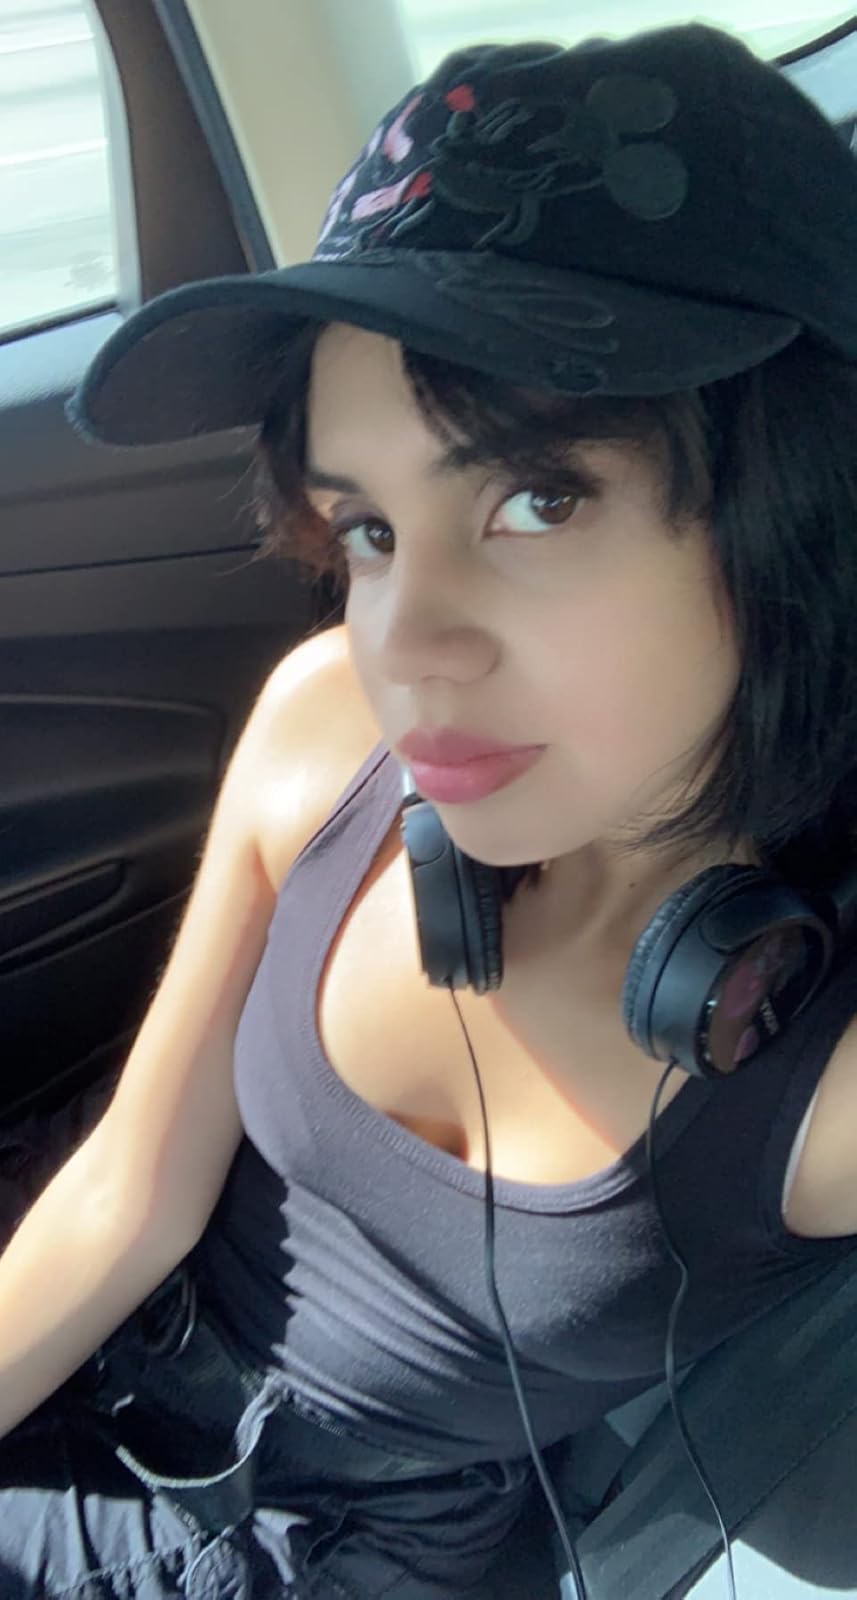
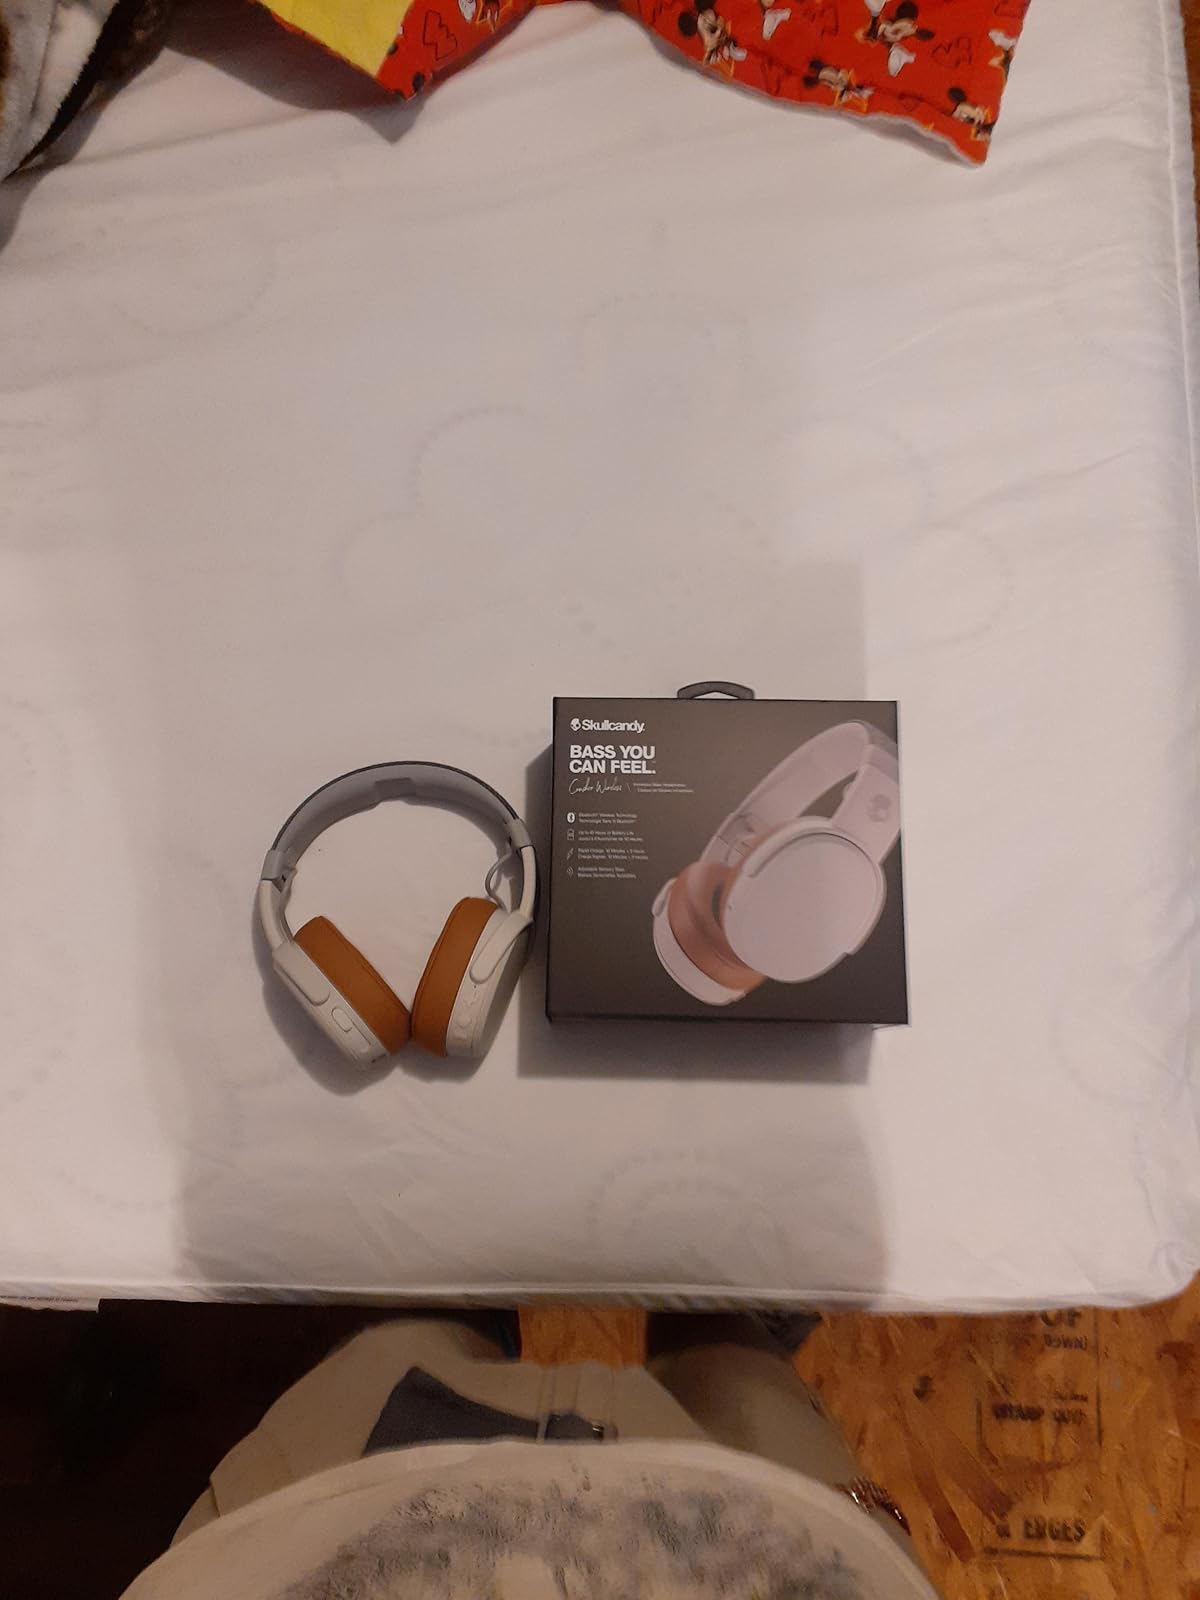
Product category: headphones
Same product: no